John F. Peters

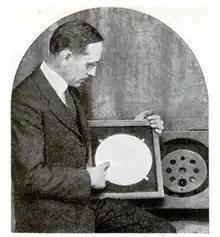
Peters and his klydonograph, pictured in "Popular Science", August 1929

John Findley Peters (September 11, 1884 – October 31, 1969) was an American electrical engineer known for his invention of the Klydonograph. He began his career at Westinghouse Electric in 1904. He received the IEEE Edison Medal for "contributions to the fundamentals of transformer design, his invention of the Klydonograph, his contributions to Military Computers and for his sympathetic understanding in the training of young engineers". He was also awarded the Franklin Institute's Edward Longstreth Medal in 1929.